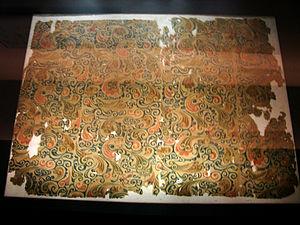
L'Empire parthe, également appelé Empire arsacide, est une importante puissance politique et culturelle iranienne dans la Perse antique. Arsace Iᵉʳ, chef des Parni, une tribu scythe d'Asie centrale, fonde définitivement l'Empire parthe au milieu du IIIᵉ siècle av. J.-C. lorsqu'il conquiert la Parthie dans le Nord-Est de l'Iran, une satrapie alors en rébellion contre l'Empire séleucide. Mithridate Iᵉʳ agrandit l'Empire en prenant la Médie et la Mésopotamie aux Séleucides. À son apogée, l'Empire parthe s'étend des sources de l'Euphrate, dans ce qui est aujourd'hui le Sud-Est de la Turquie, jusqu'à l'Est de l'Iran. L'Empire, situé sur la route de la soie reliant l'Empire romain, dans le bassin méditerranéen, à l'Empire han, en Chine, devient un carrefour culturel et commercial.
Mawangdui est un site archéologique chinois exceptionnel datant des Han Occidentaux.
La dynastie Han régna sur la Chine de 206 av. J.-C. à 220 apr. J.-C. Deuxième des dynasties impériales, elle succéda à la dynastie Qin et fut suivie de la période des Trois Royaumes.
La dynastie Han est une période de l'histoire de la Chine qui débute en 206 av. J.-C, lorsque Han Gaozu fonde la dynastie en montant sur le trône, et s’achève en 220 ap. J.-C, à la fin du règne de Han Xiandi. Elle est elle-même divisée en deux périodes : celle des Han occidentaux ou Han antérieurs, capitale Chang'an, et celle des Han orientaux ou Han postérieurs, capitale Luoyang. Ces deux périodes sont séparées par la courte dynastie Xin fondée par Wang Mang et qui disparaît après la mort de son fondateur.